2011 D.C. United season

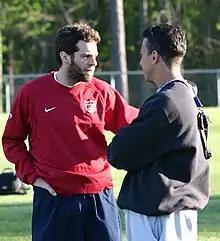
Former player Ben Olsen took over head coaching duties on November 29, 2010.

After much speculation for a new coach, United announced Ben Olsen became head coach on November 29, 2010. His three-year contract as an assistant coach was replaced with a new three-year guaranteed contract that also includes options for additional seasons. At the time of the announcement Olsen had only selected one assistant coach, Chad Ashton, who had been serving as technical director during the previous season. Mark Simpson, the goalkeeping coach, decided not to return to the club. Kris Kelderman, who had another year under his contract as an assistant coach, was named the head coach of the UW–Green Bay Phoenix men's soccer team in May 2010.